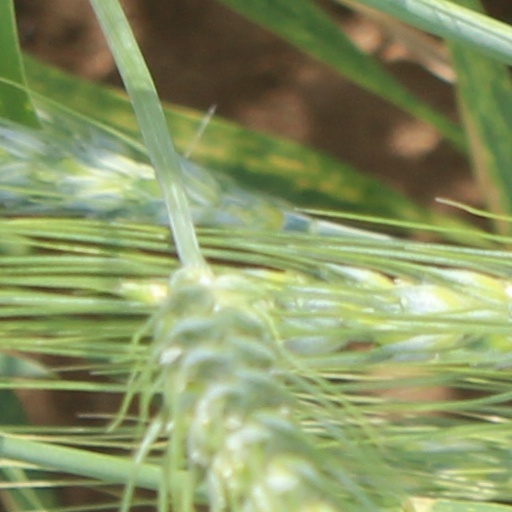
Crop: wheat